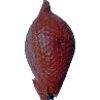
Label: salak